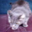
Label: cat